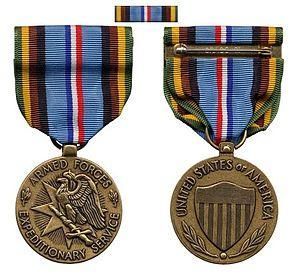
La Armed Forces Expeditionary Medal, en abrégé AFEM est une décoration militaire des forces armées des États-Unis créée le 4 décembre 1961 par l'Executive Order 10977 signé par le Président des États-Unis John Fitzgerald Kennedy. Cette médaille récompense la participation d'un membre de l'armée à des opérations sous bannière américaine, à des opérations de l'ONU ou de l'OTAN et à des opérations d'assistance aux nations étrangères amies.
L’USS New Jersey (BB-62), surnommé Big J ou Black Dragon, est un cuirassé de l’United States Navy de classe Iowa. C’est le deuxième bâtiment de la Marine des États-Unis à être nommé en l'honneur de l'État américain du New Jersey. Le New Jersey a gagné plus de Service star pour ses actions au combat que les trois autres cuirassés de classe IOWA achevés, et c'est le seul cuirassé US à avoir fourni un soutien d'artillerie pendant la guerre du Viêt Nam.